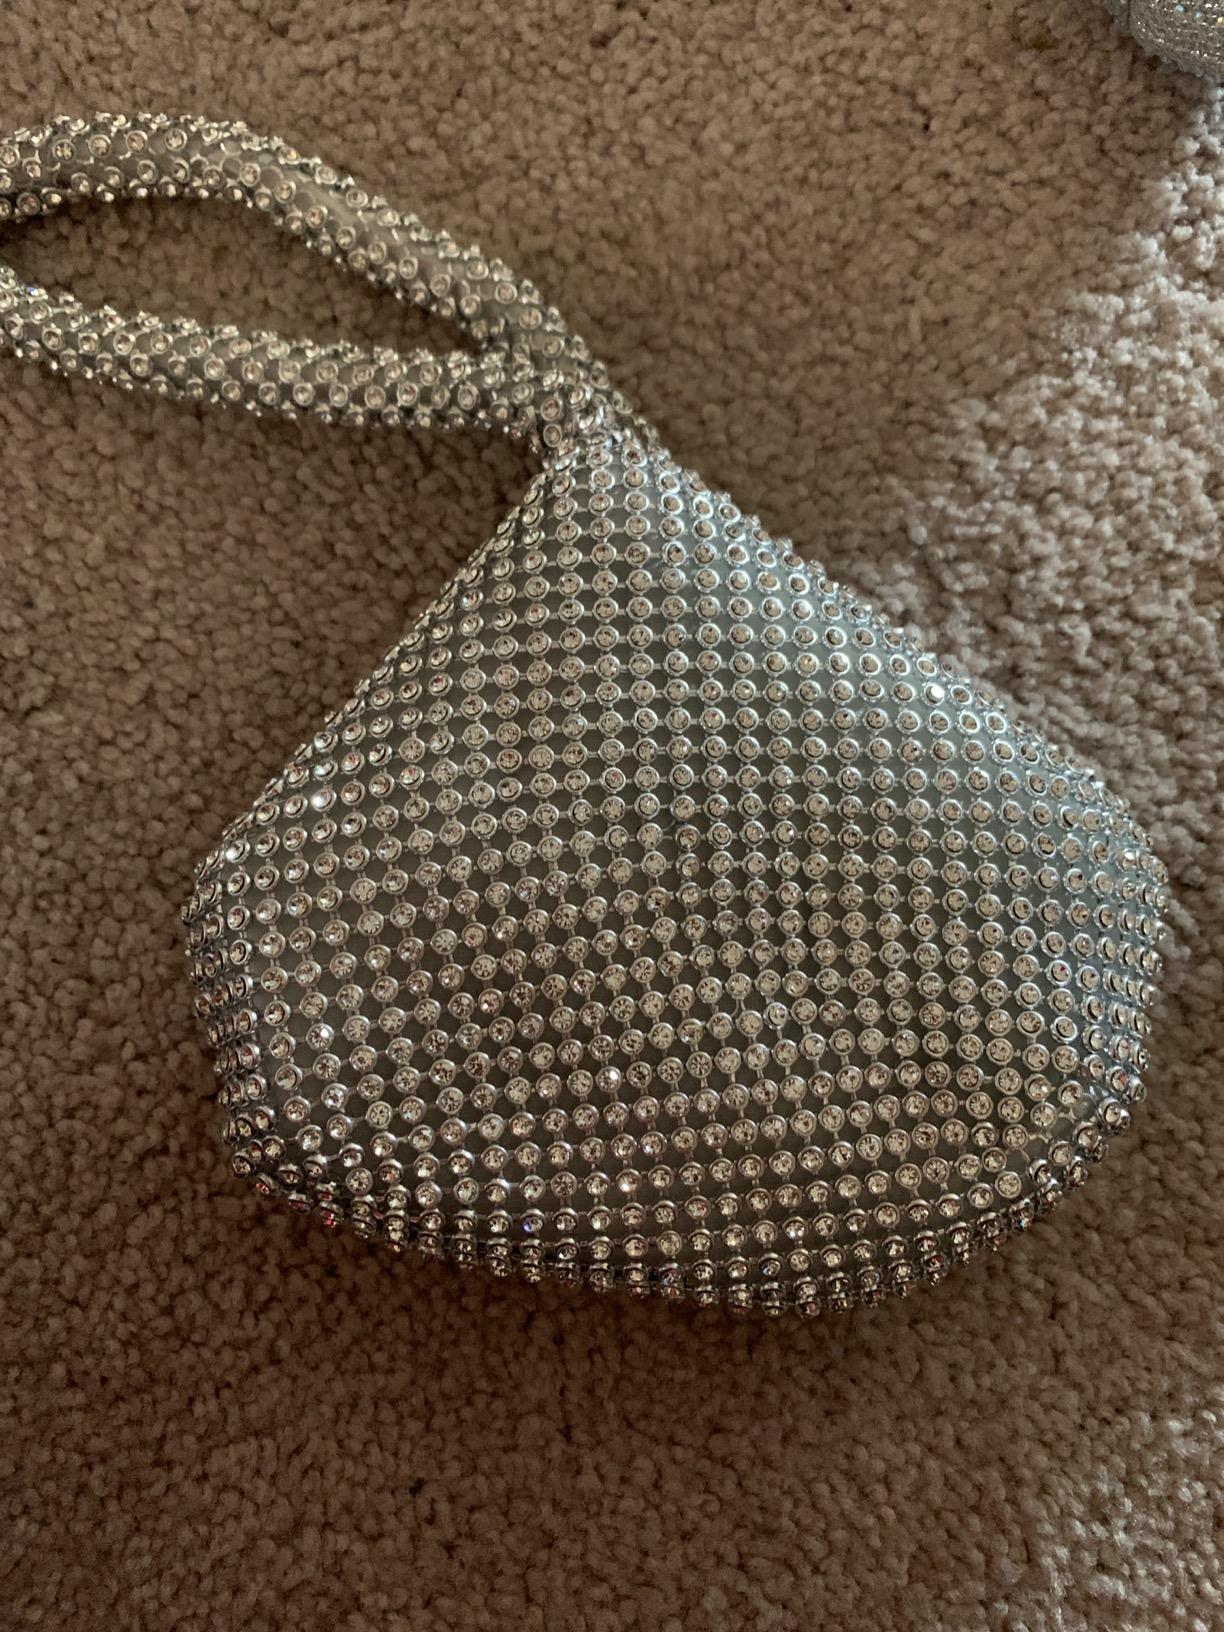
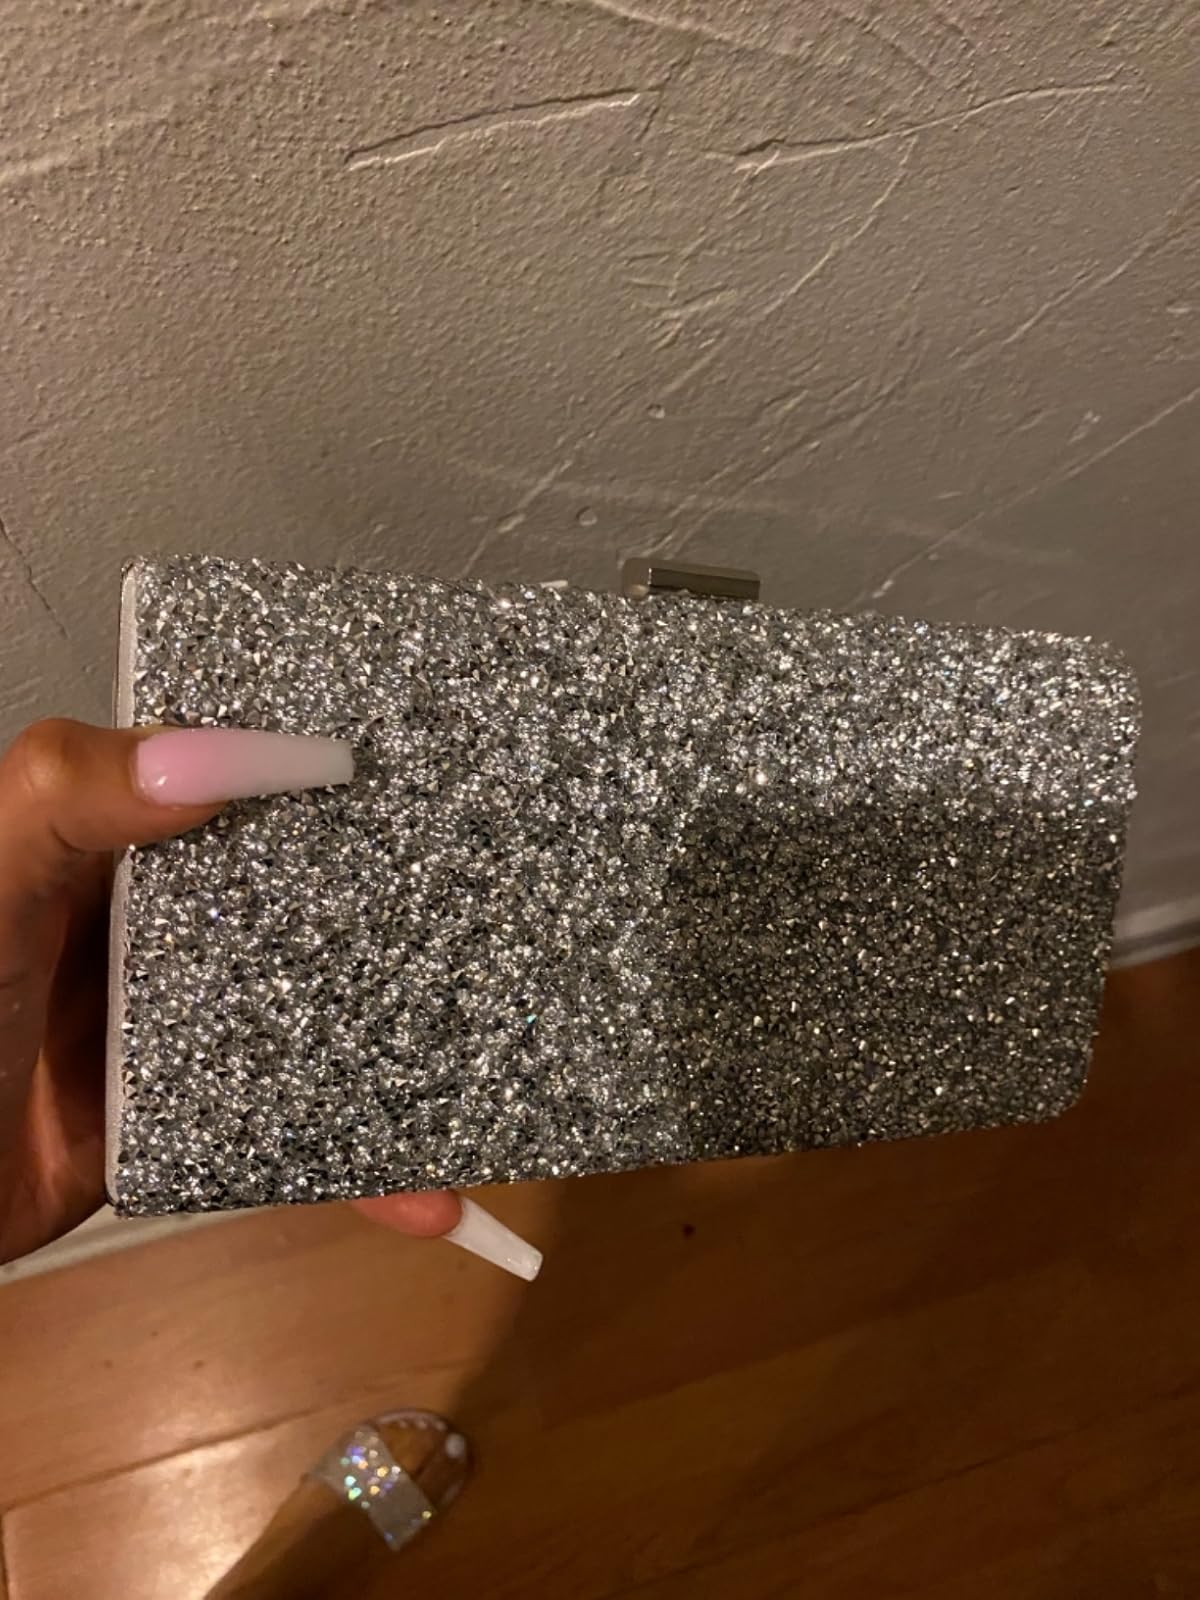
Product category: accessories_handbag
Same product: no